1974 Formula One season

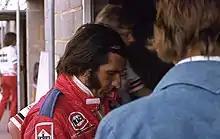
Brazilian Emerson Fittipaldi won the World Drivers' Championship, driving for McLaren

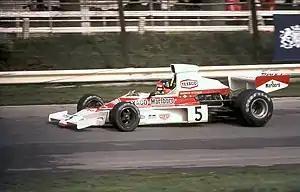
McLaren won their first Constructors' Championship

The 1974 Formula One season was the 28th season of FIA Formula One motor racing. It featured the 1974 World Championship of F1 Drivers and the 1974 International Cup for F1 Manufacturers, contested concurrently over a fifteen-race series which commenced on 13 January and ended on 6 October. The season also included three non-championship races.